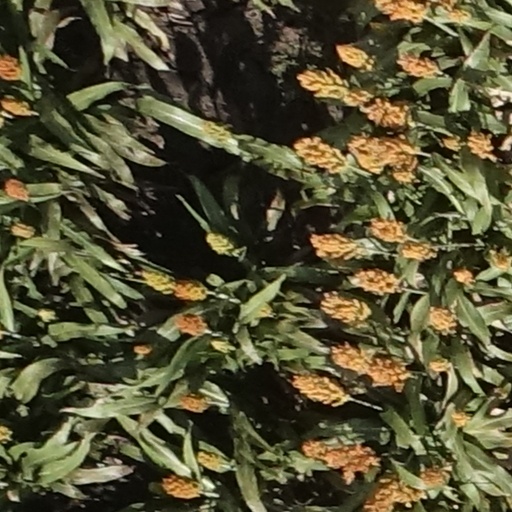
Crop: sorghum